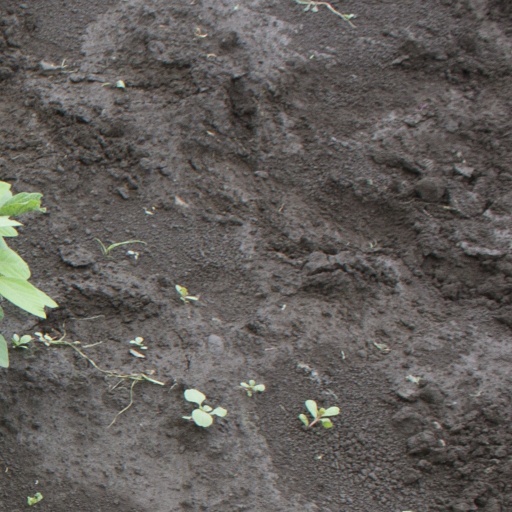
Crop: soybean